Boro Vučinić

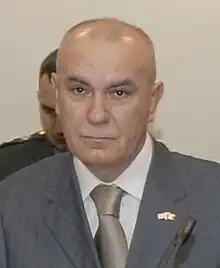
Boro Vučinić at The Pentagon in 2007

Boro Vučinić (born 1954 in Titograd) is the former head of the Montenegrin National Security Agency, as well as the former Minister of Defense and the former Minister of Urban Planning of Montenegro.